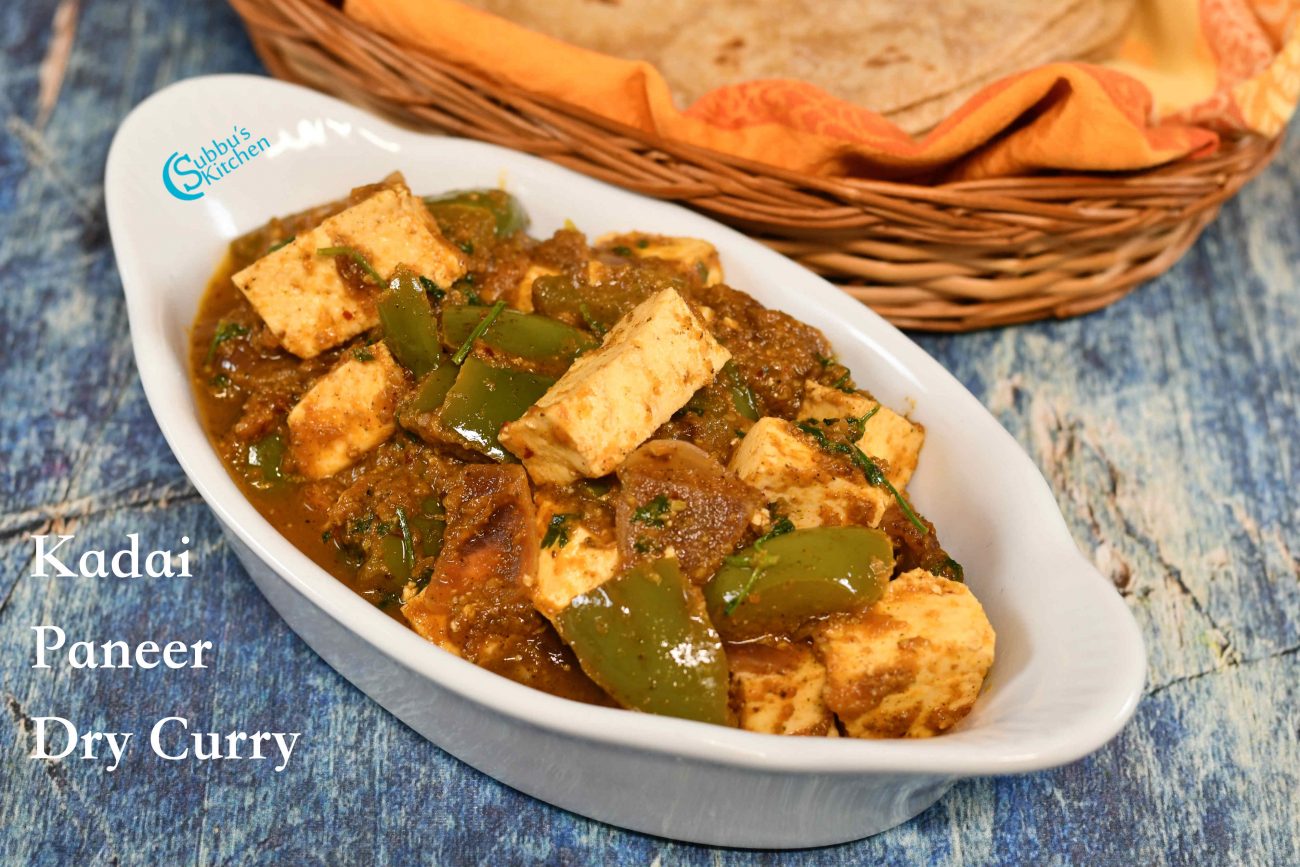
Dish: kadai_paneer